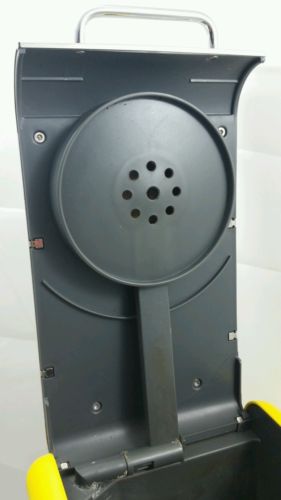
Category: coffee maker